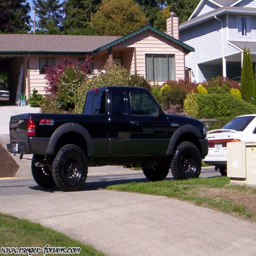
automobile model , i want this but in red :)